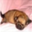
Label: dog